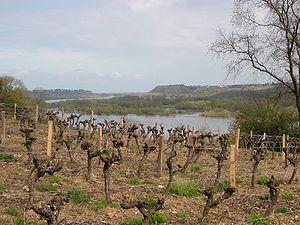
Le Cellier est une commune de l'Ouest de la France, située dans le département de la Loire-Atlantique, en région Pays de la Loire.